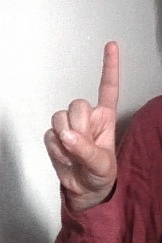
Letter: bb